Ghibli Park

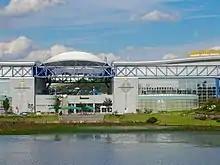
The heated pool from Expo 2005 (the site of Ghibli's Grand Warehouse) seen in 2015

Inside is the Cinema Orion, which shows short films that can only be watched there and in Tokyo's Ghibli Museum.